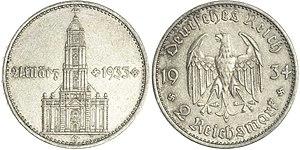
La journée de Potsdam était la cérémonie officielle marquant l'ouverture de la nouvelle période de session du Reichstag de l'Allemagne nazie qui a eu lieu dans l'église de la Garnison à Potsdam le 21 mars 1933. Les neuvièmes élections fédérales allemandes eurent lieu le 5 mars 1933 ; suite au succès du parti nazi, son dirigeant et chancelier du Reich, Adolf Hitler, le cabinet et les députés du parlement ont été reçus par le président du Reich, maréchal Paul von Hindenburg.